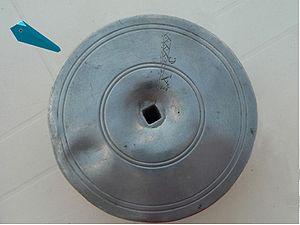
Vue d'un tambour avec son carré d'entrainement penté et chanfreiné pour laisser passer la corde (gravé ""LA C"" sur le flanc du tambour)."
Une clepsydre à tambour est une ancienne horloge à eau d'un type particulier. Cette appellation de « clepsydre » est un abus de langage, mais elle correspondait au vocabulaire en usage à l'époque où elle était utilisée en France. Disparue aujourd'hui, l'appellation lui est restée.